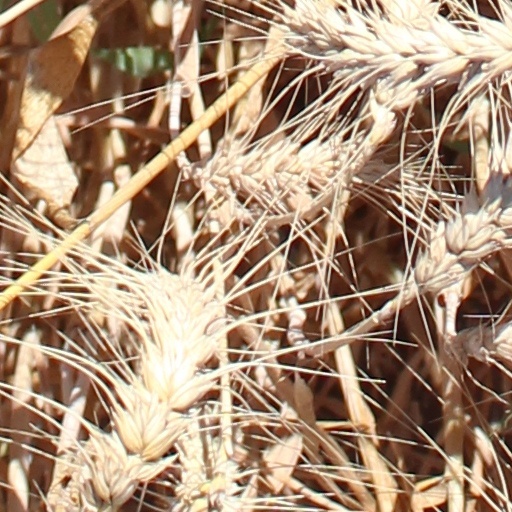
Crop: wheat